Desert hedgehog

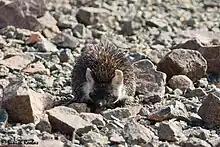
Desert hedgehog in eastern Saudi Arabia

The desert hedgehog is one of the smallest hedgehogs. It is long and weighs about . The spines on its back can be banded with coloring similar to the four-toed hedgehog. It is usually identified by its dark muzzle. If desert hedgehogs are threatened, their muscles go tight and pull the outer layer of skin around the body, making their quills stick out in all directions. The spines have been theorized to aid in defense, but research has shown that this is likely incidental. Rather, the spines do not break in the manner of porcupine quills, but instead bend. The spines are also able to absorb mechanical energy, providing protection from fall damage.